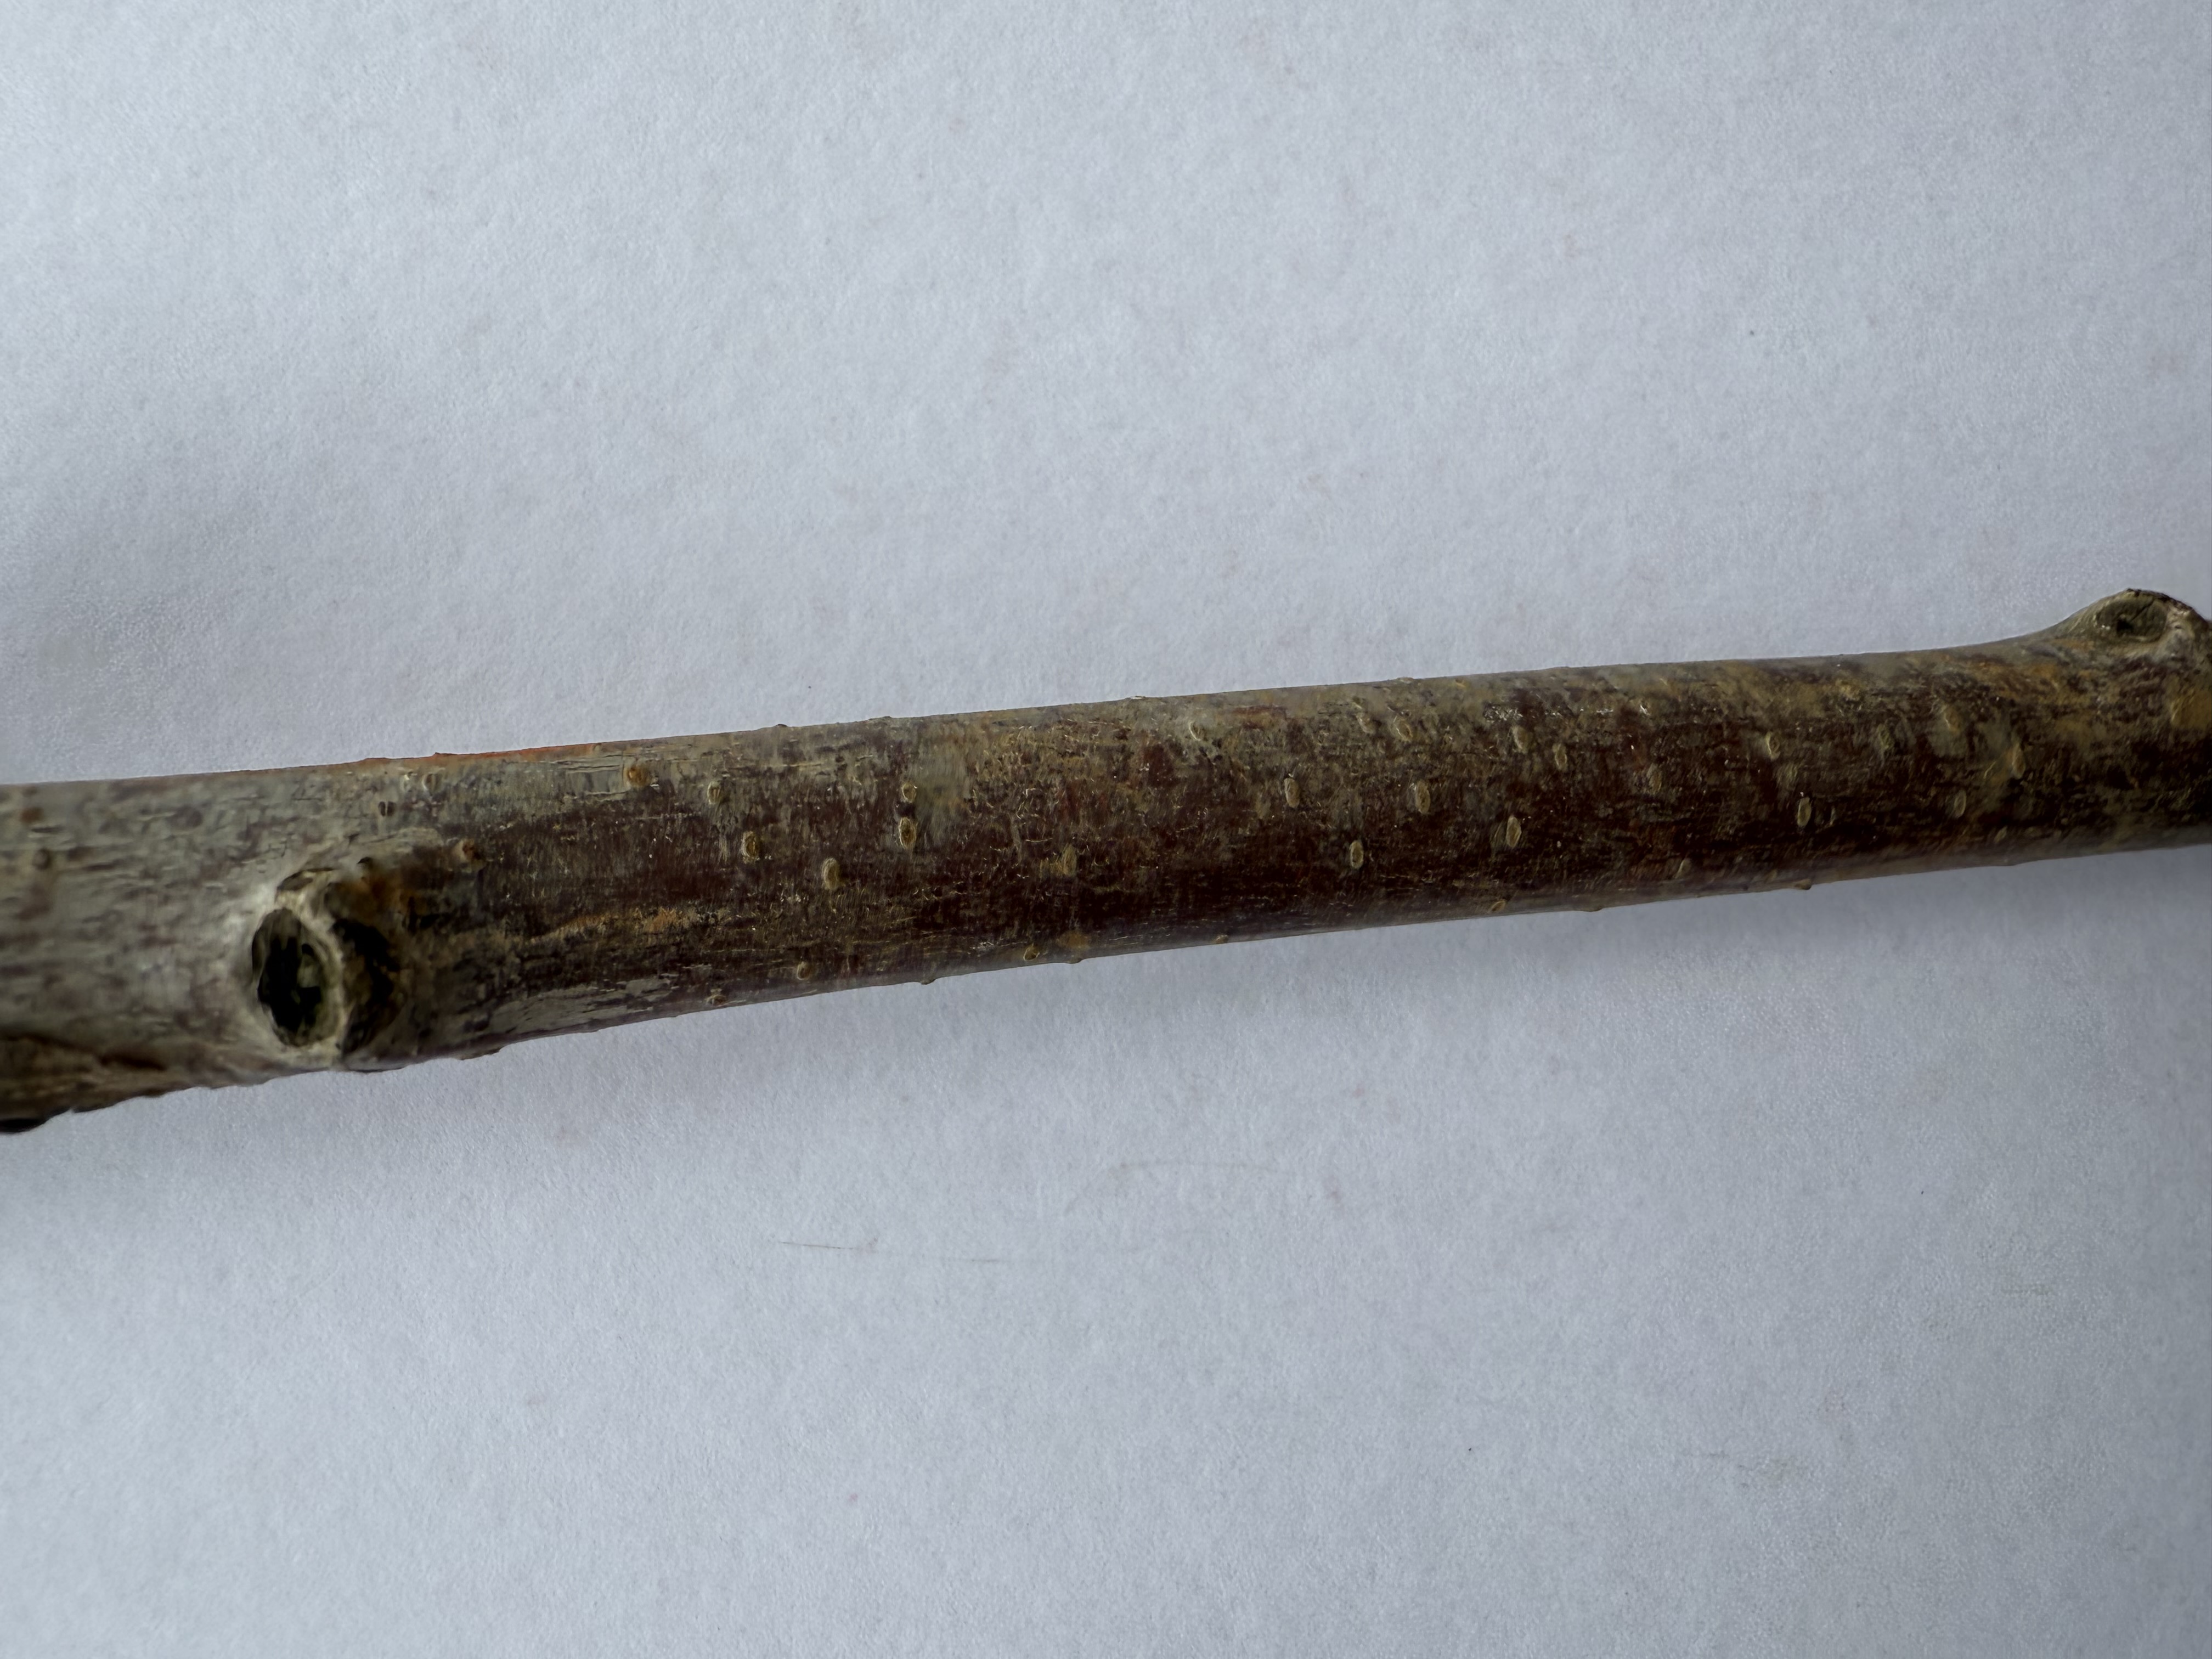
Variety: Ziraat 0900 Cherry